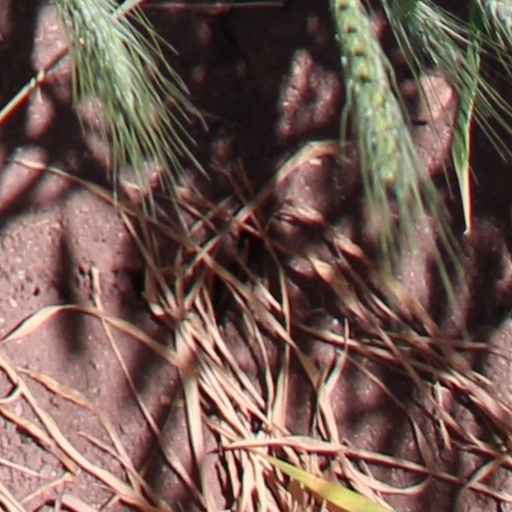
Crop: wheat